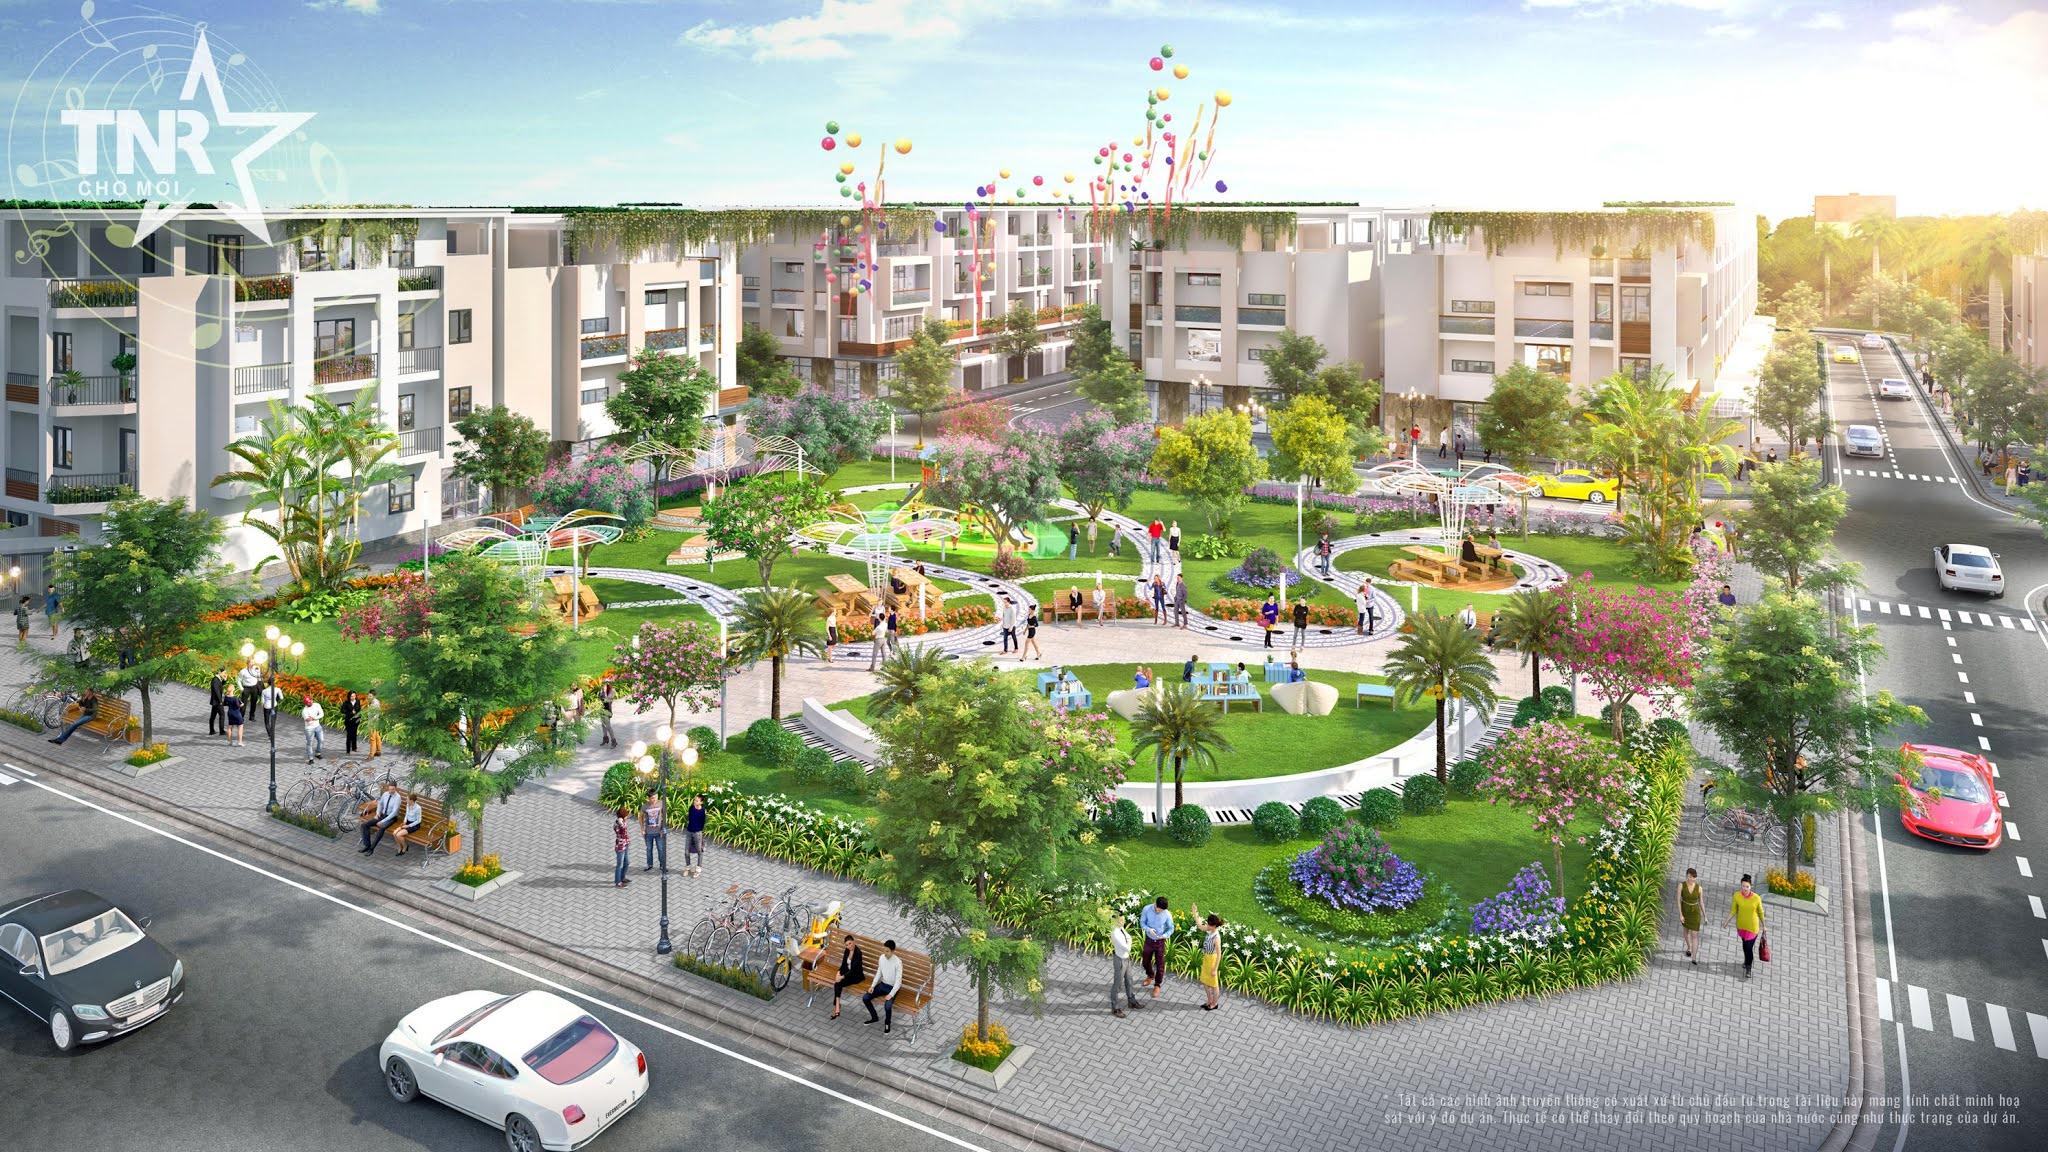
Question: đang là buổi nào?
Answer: đang là buổi sáng